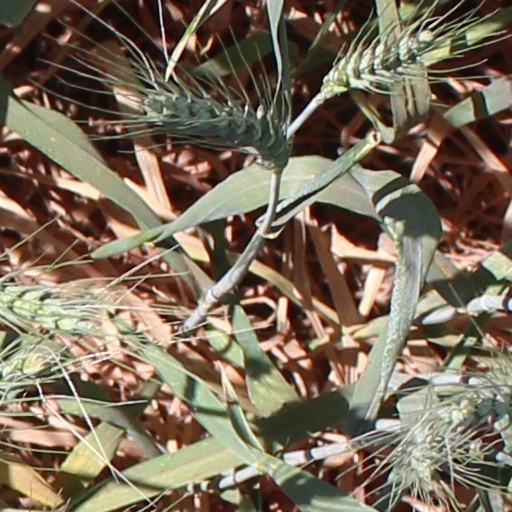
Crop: wheat